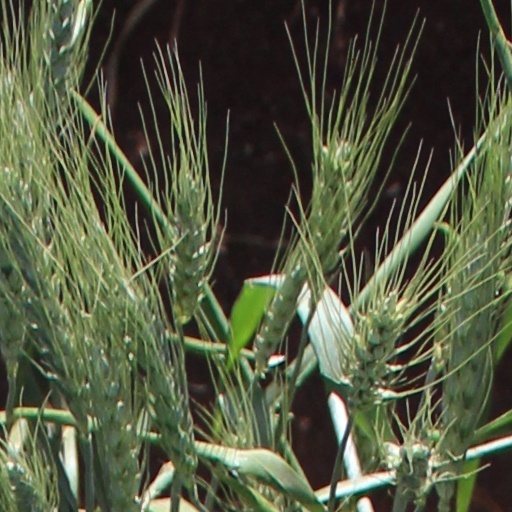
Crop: wheat